Mathias Florén

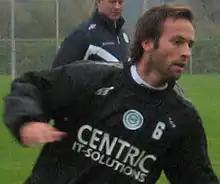
Florén in 2006

Lars Mathias Florén (born 11 August 1976) is a Swedish former professional footballer who played as a left back.